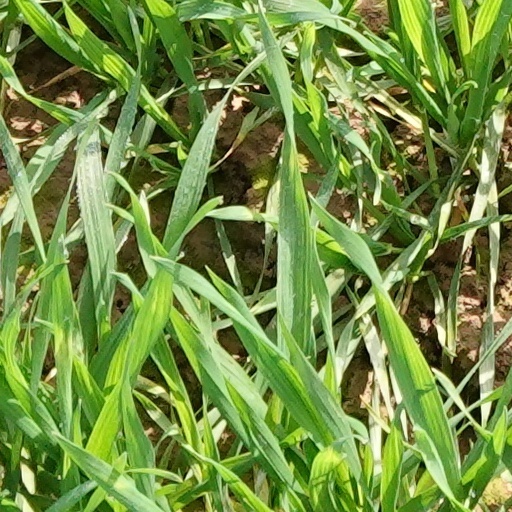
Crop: wheat